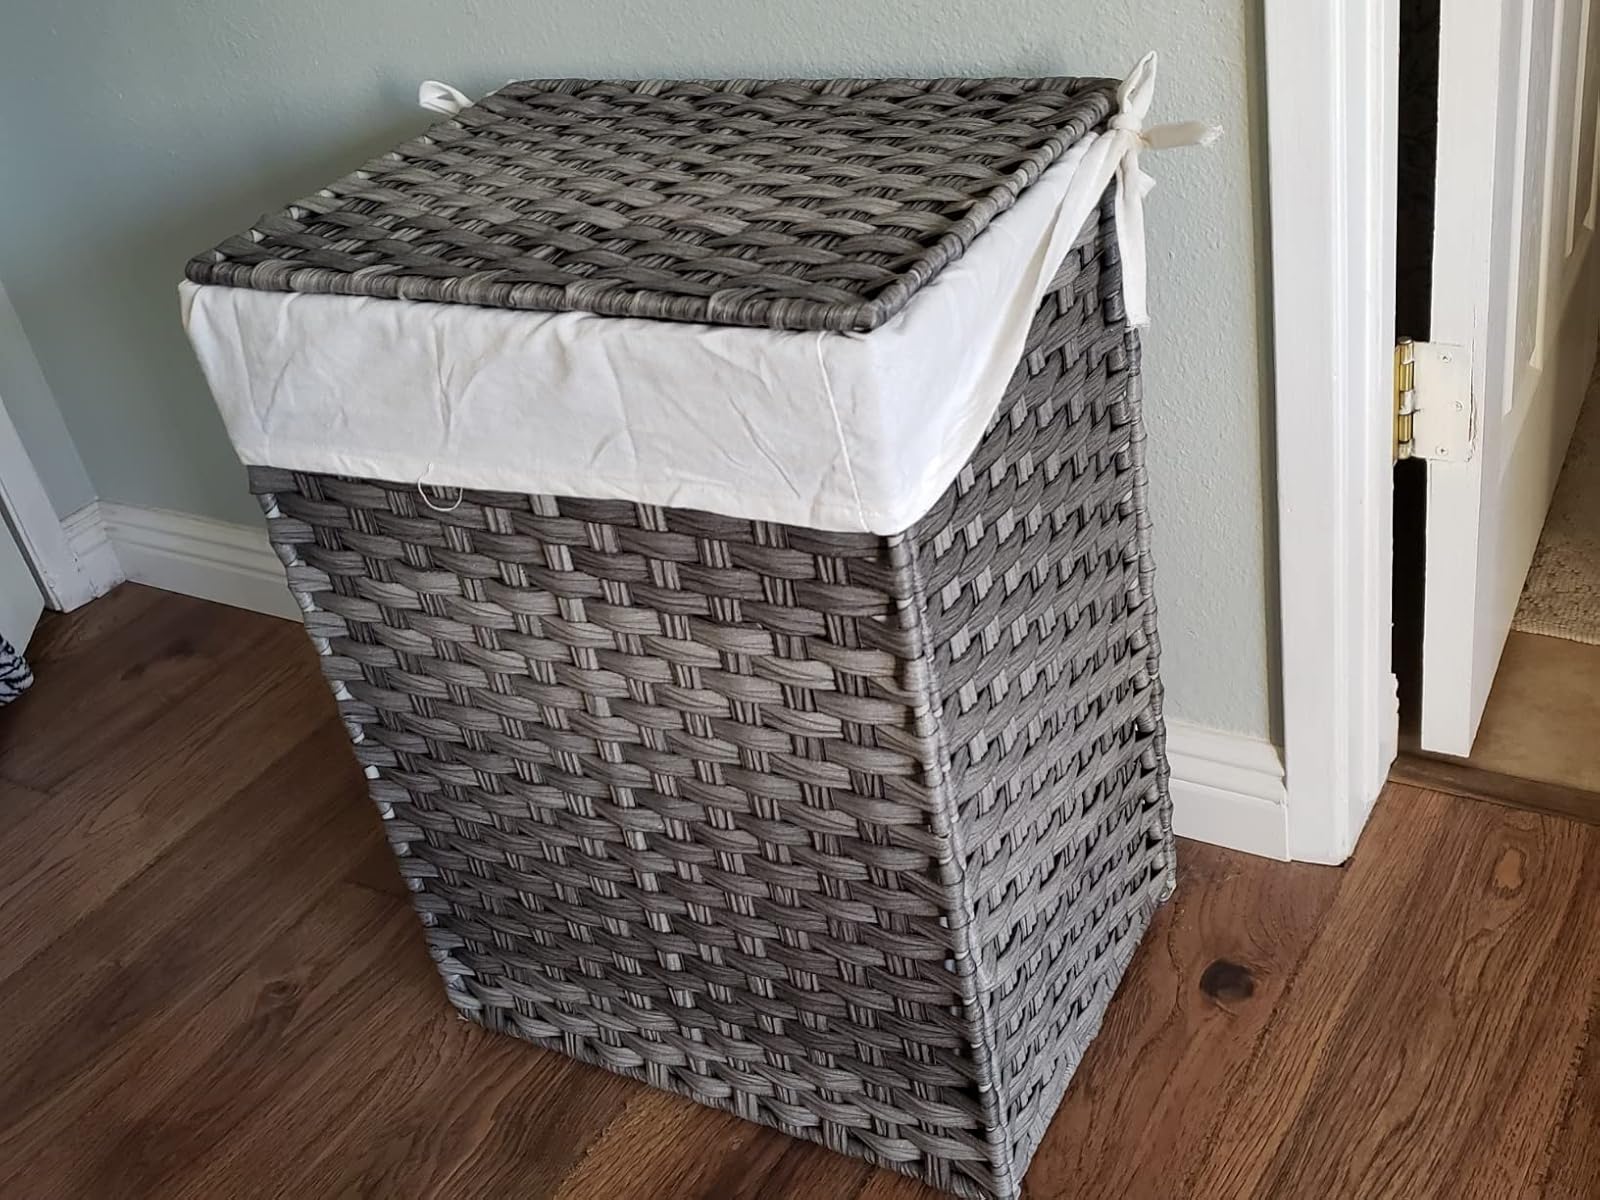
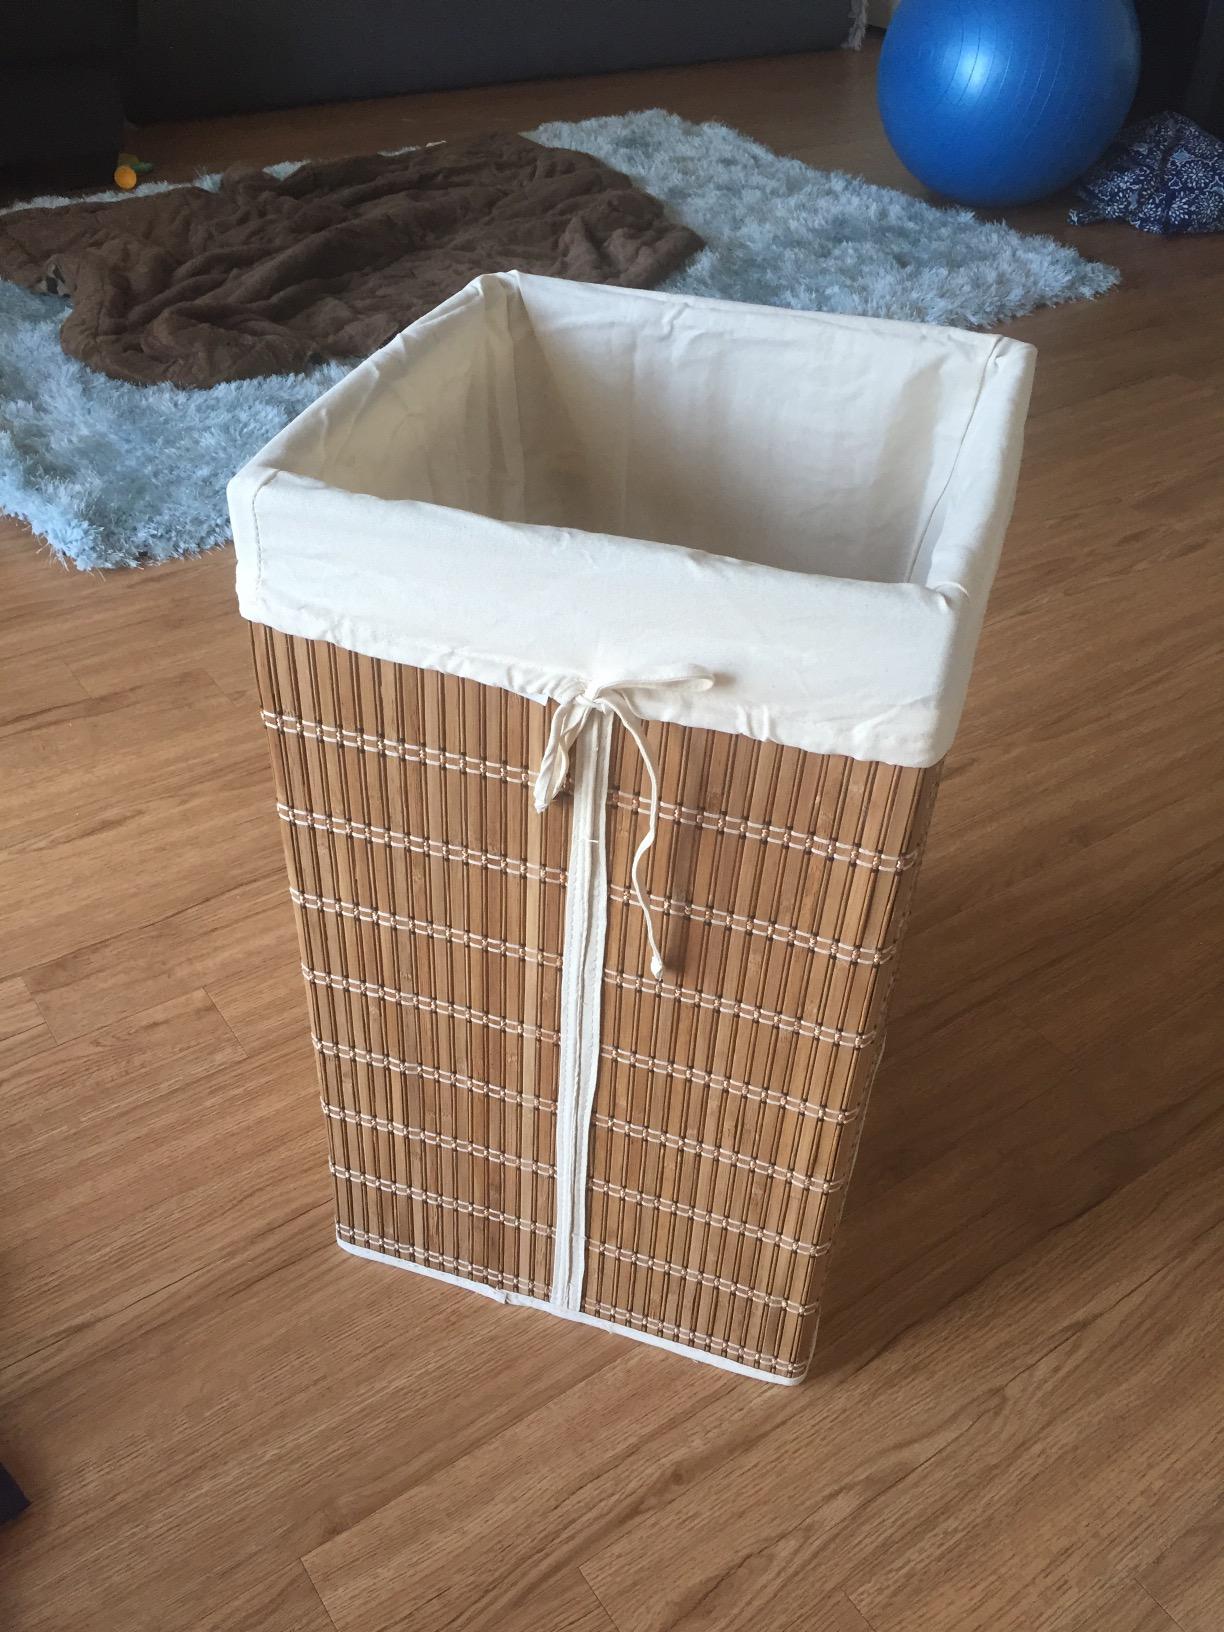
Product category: items_hamper
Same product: no